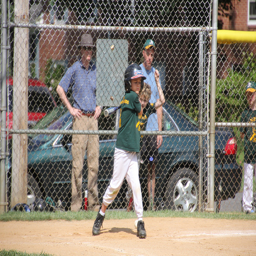
there is a little league player that is practicing
the boy has just swung at the ball.
Young boy at bat during youth baseball game at park.
A little boy that is standing in the dirt with a bat.
a boy is playing baseball on a sunny day